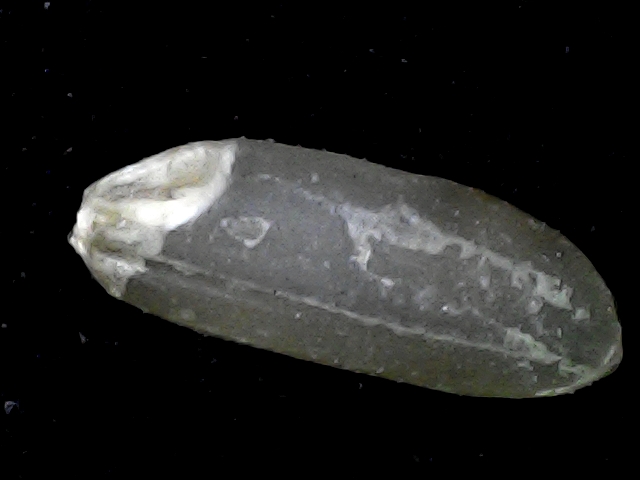
Rice variety: BD72